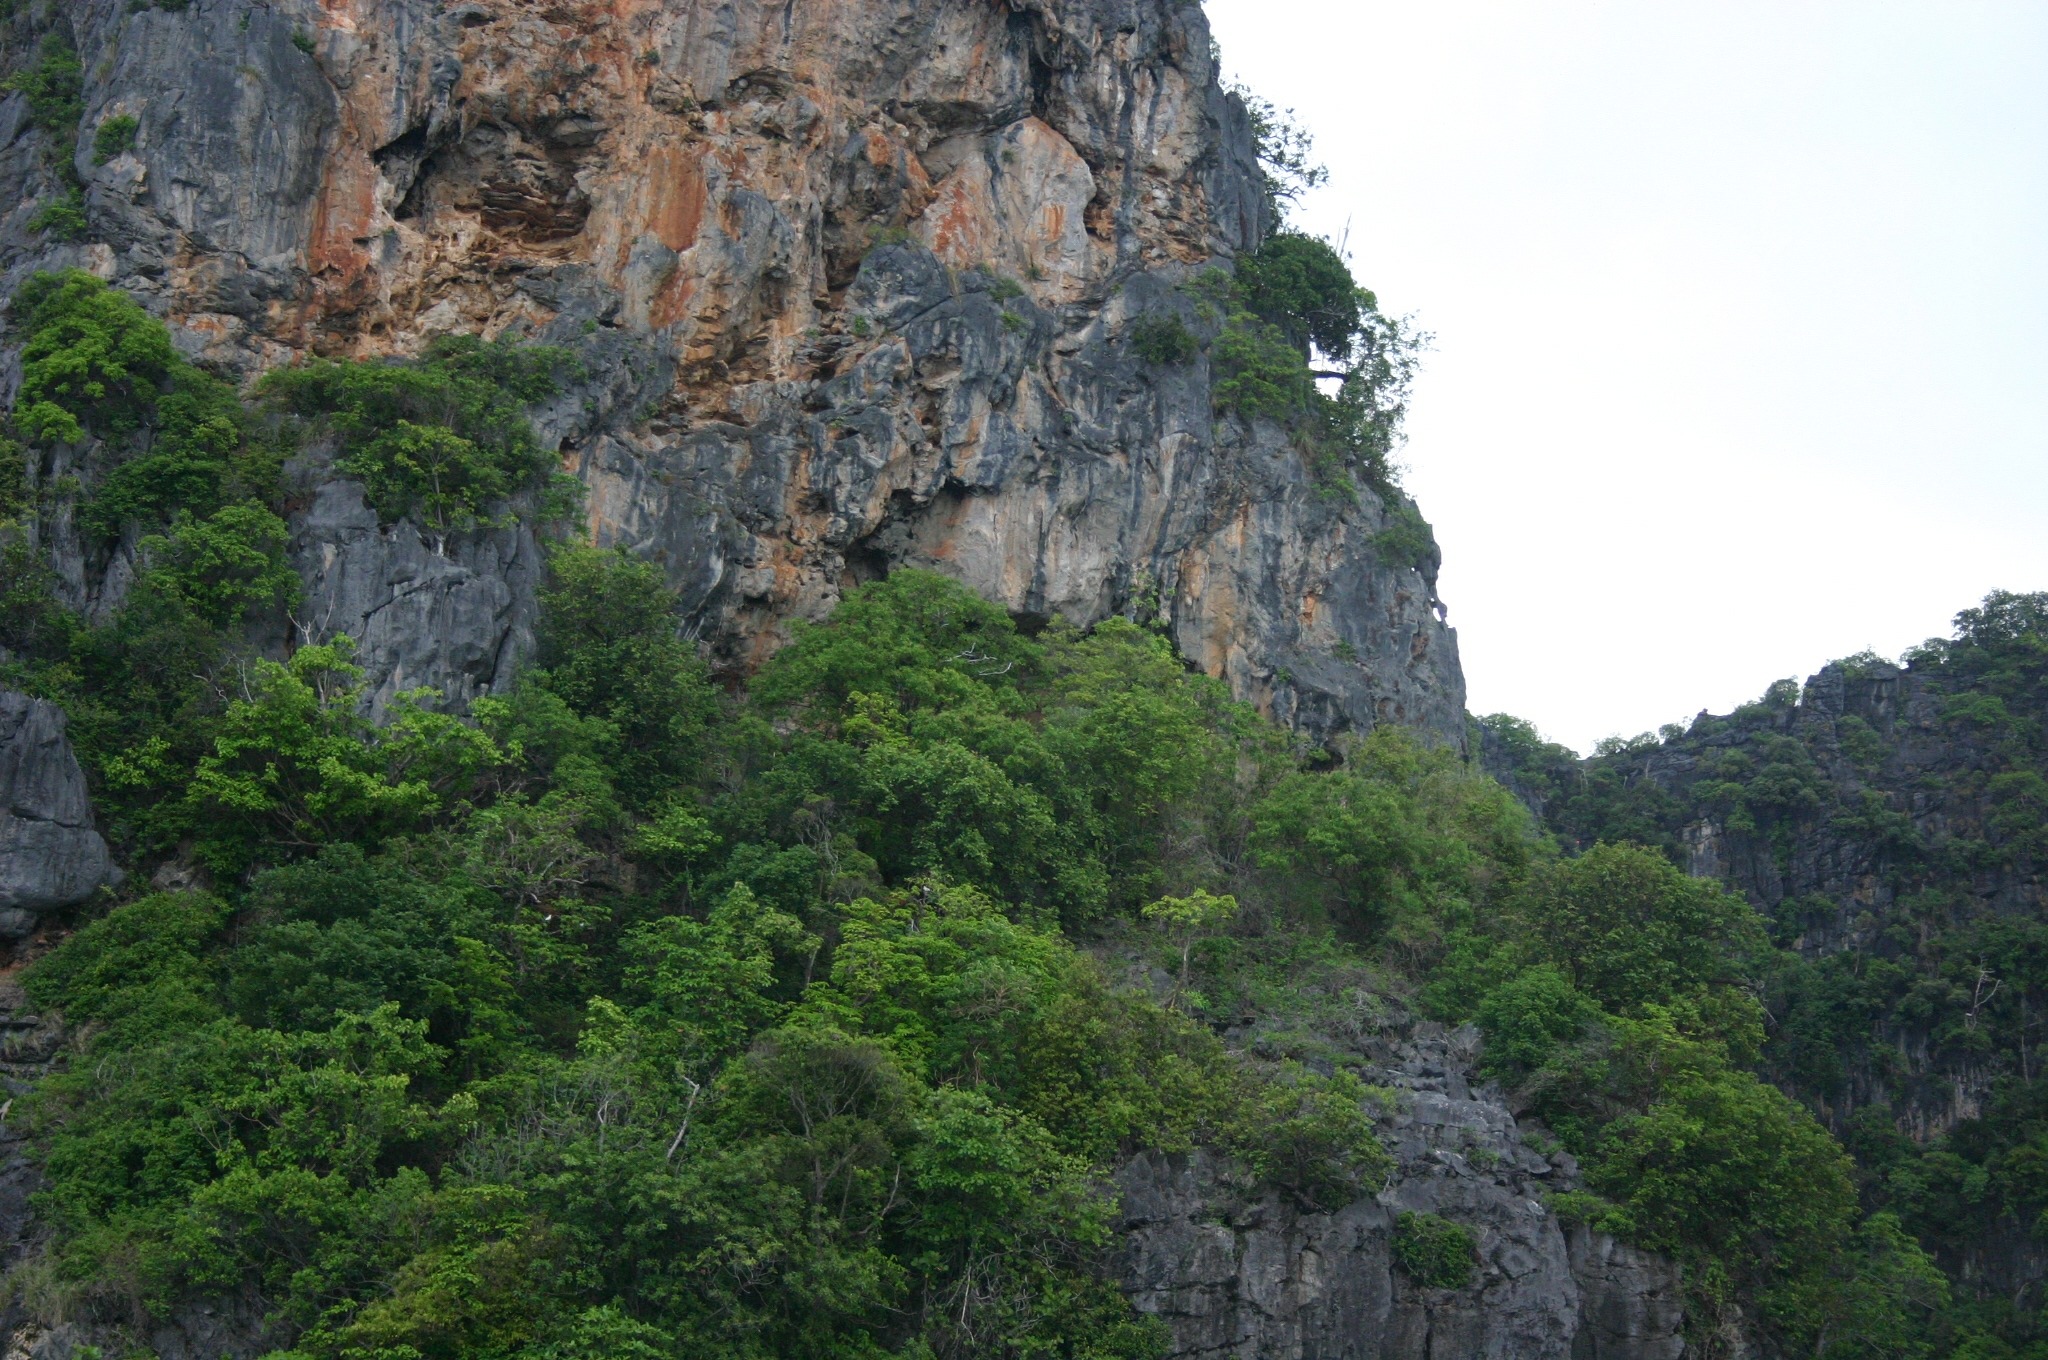
nature, forest, rock, mountain, formation, cliff, jungle, canyon, terrain, ridge, thailand, geology, mountains, rainforest, ravine, plateau, water feature, landform, steinig, impressive, geological phenomenon